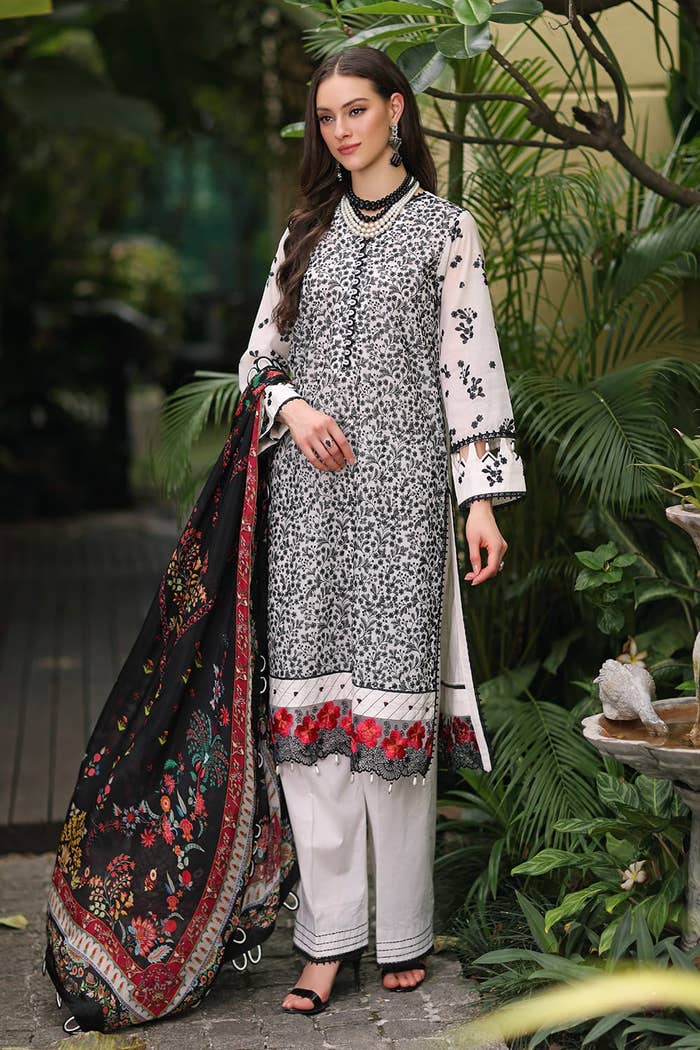
black multi embroidered salwar suit